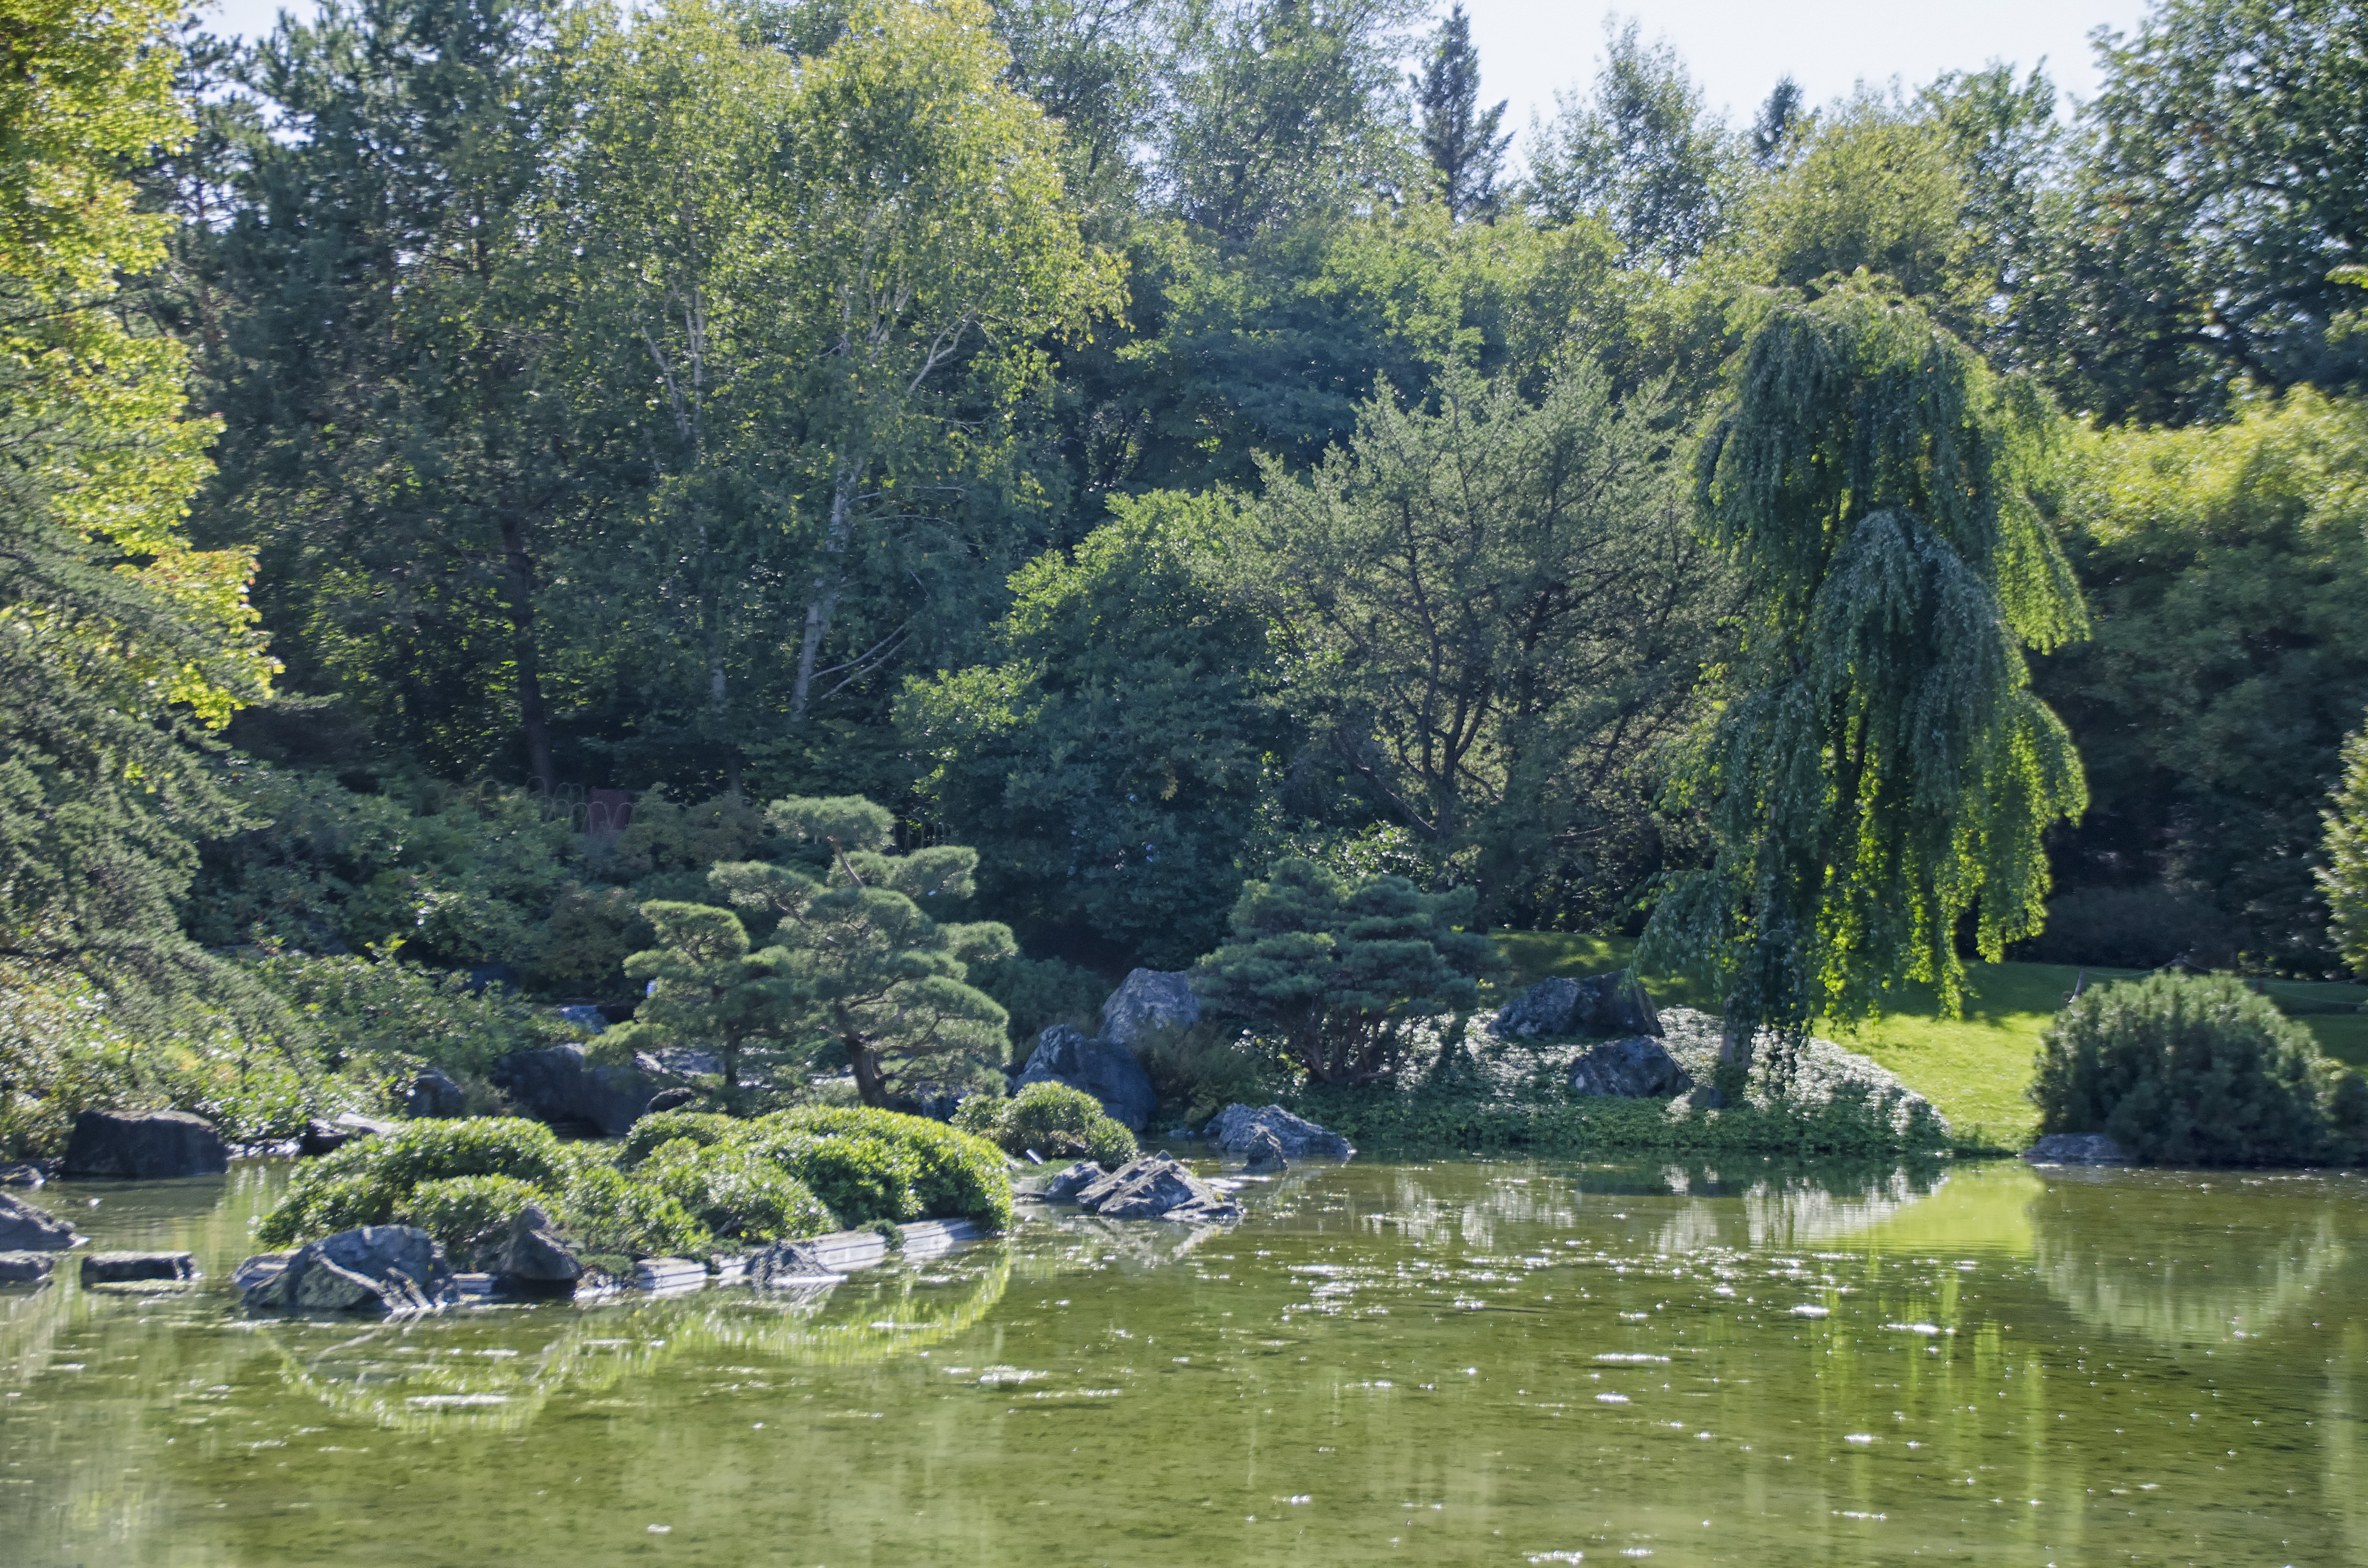
tree, nature, forest, wilderness, meadow, leaf, lake, city, river, pond, stream, reflection, autumn, garden, de, of, canada, wetland, quebec, montreal, woodland, ecosystem, ville, woody plant